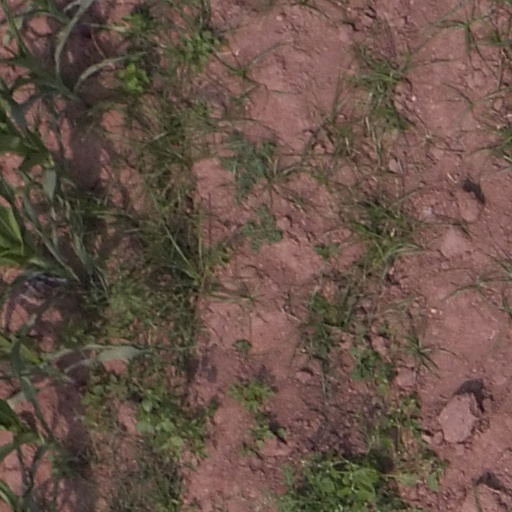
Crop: maize; corn